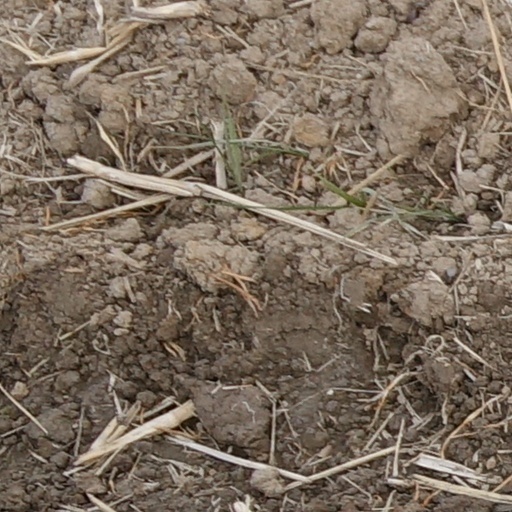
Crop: wheat